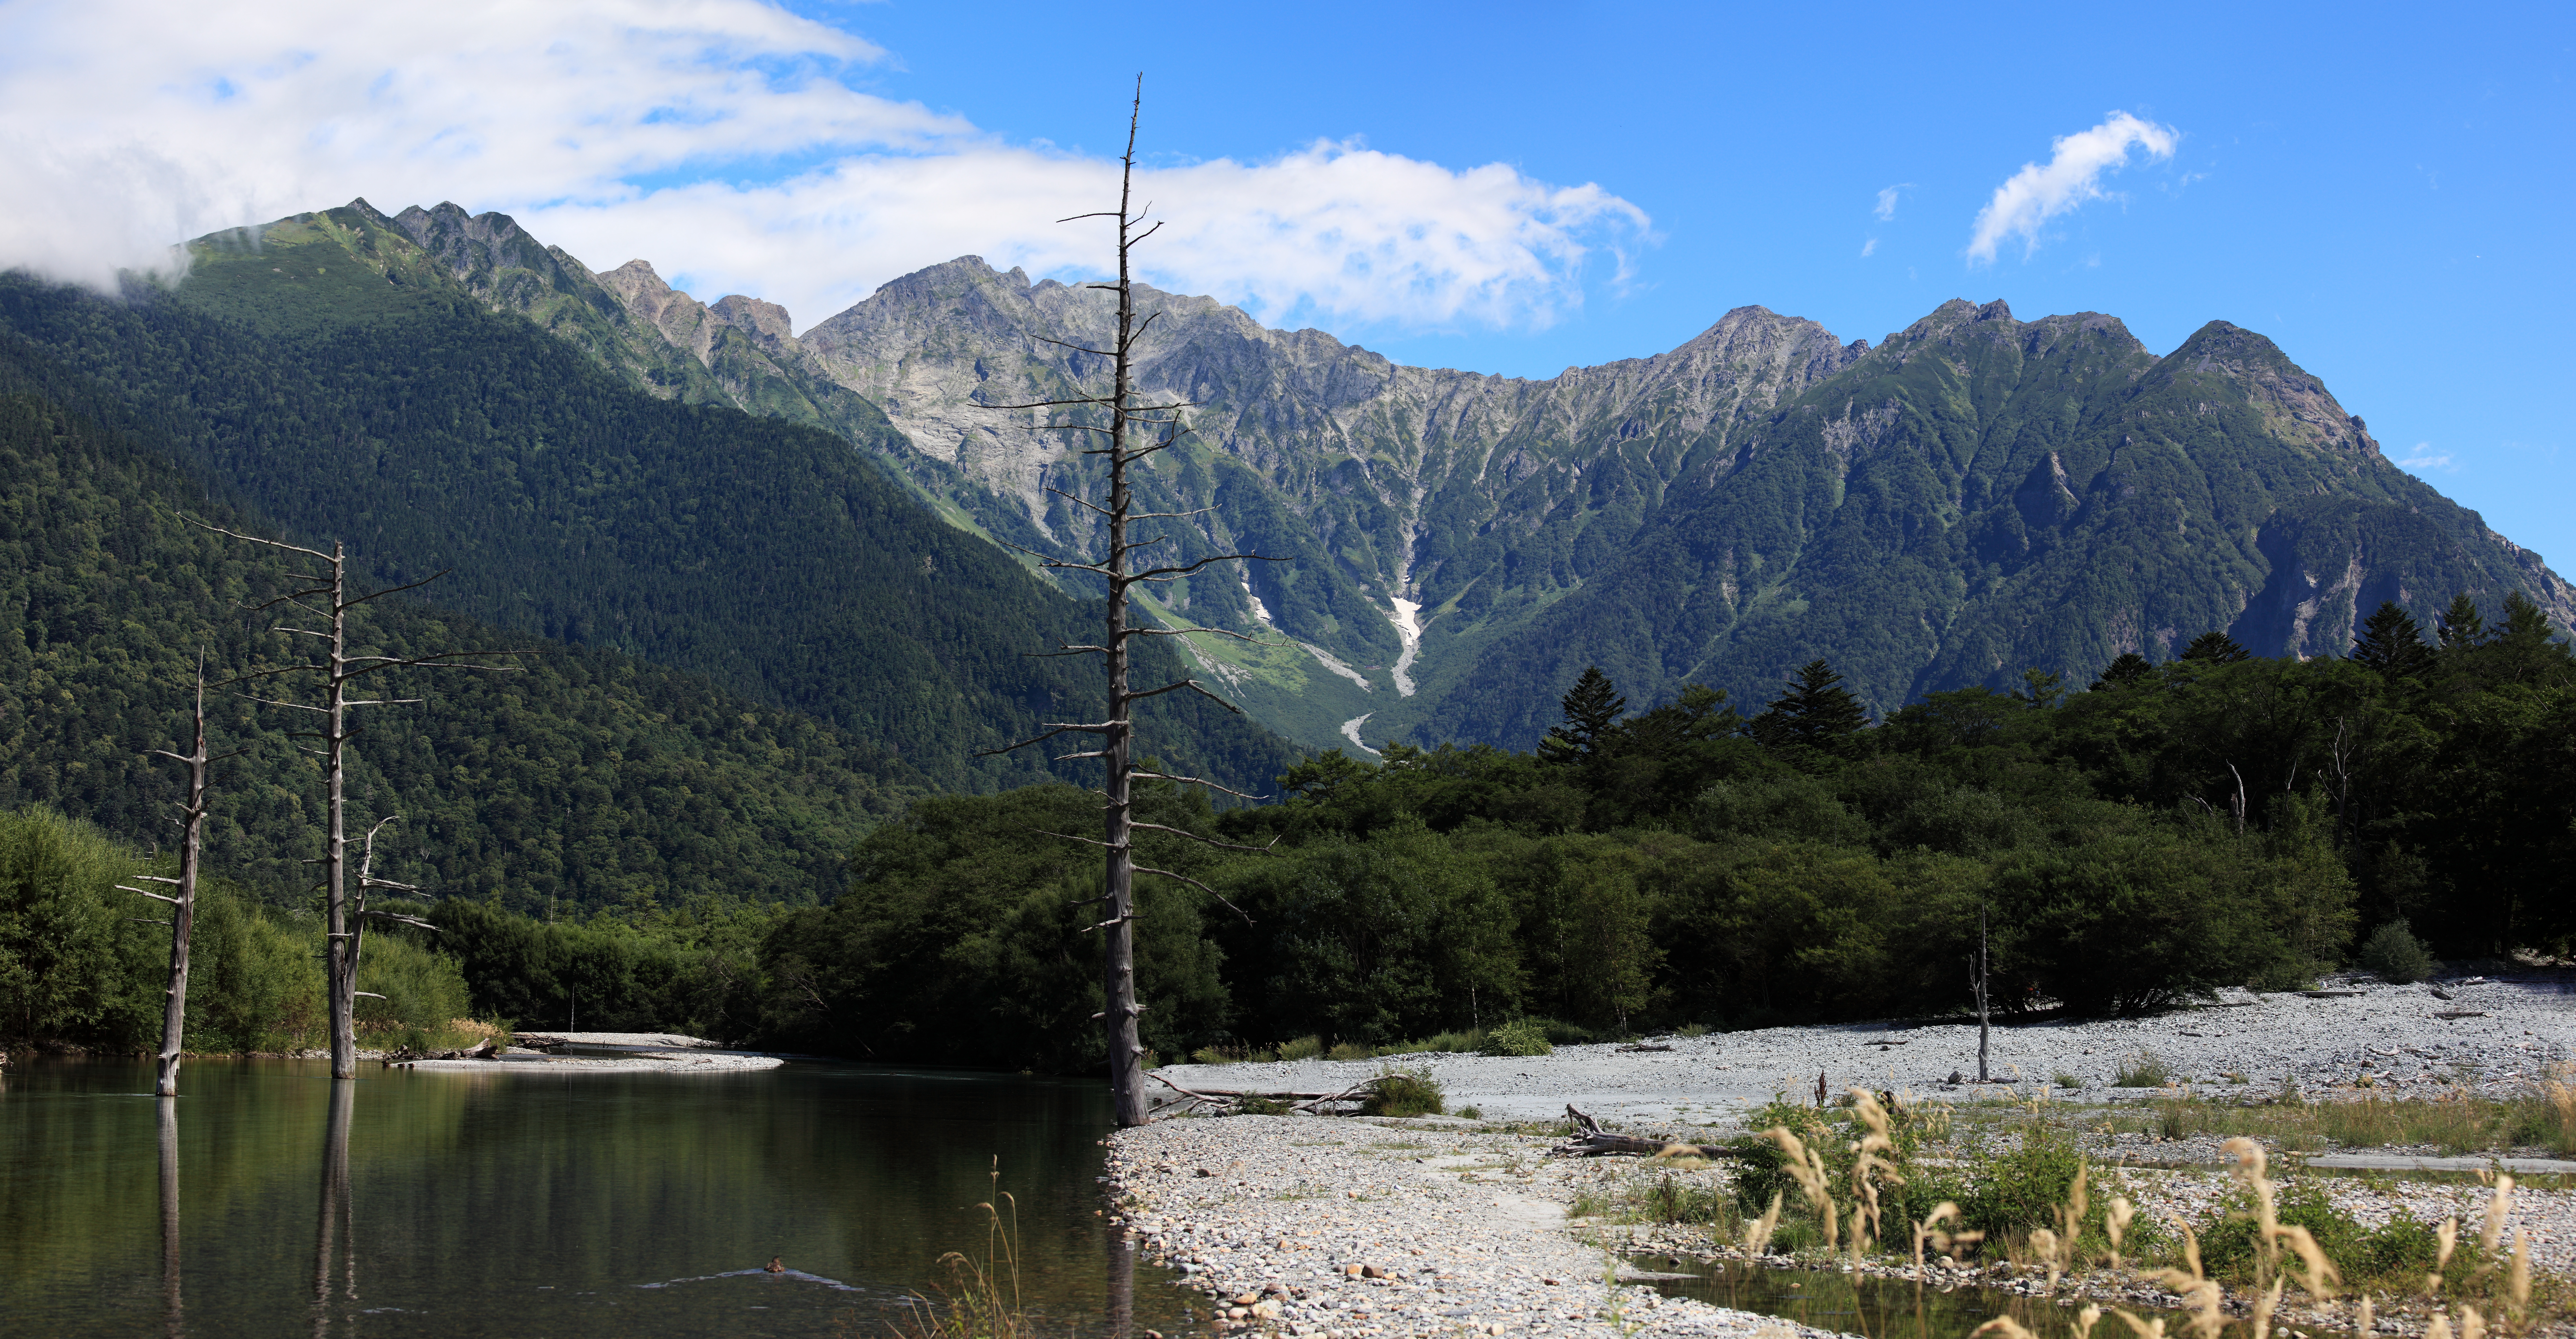
landscape, wilderness, walking, mountain, lake, adventure, river, valley, mountain range, panorama, high, reservoir, highland, national park, ridge, alps, plateau, photomerge, 5d, hires, loch, markii, pano, hi, res, resolution, stitch, nagano, matsumoto, kamikochi, landform, tarn, geographical feature, mountainous landforms